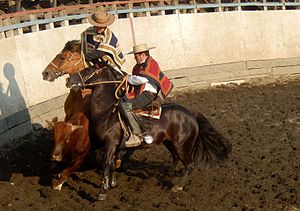
Chile / Kultur / Sport
Situation fra rodeo
Chile, officielt Republikken Chile, er et land i Sydamerika. Chile er klemt inde mellem Andesbjergene i øst og Stillehavet i vest. Det grænser op til Peru i nord, Bolivia i nordøst, Argentina i øst og Drakestrædet i syd. Chile omfatter også territorierne Juan Fernández, Salas y Gómez, Desventuradas og Påskeøen. Chile gør også krav på et 1,25 millioner km² stort område af Antarktis. Disse krav er dog suspenderet under Antarktistraktaten.